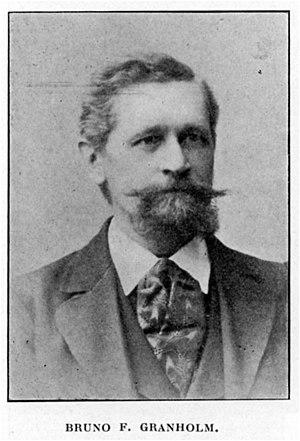
Bruno Ferdinand Granholm est un architecte finlandais.